Kisan Kathore

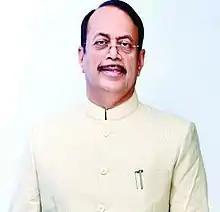

Kisan Shankar Kathore (born 19 September 1955) is politician from Ambernath, Thane, in Maharashtra state of India. He was Sarpanch of Sagaon Group Gram Panchayat (Tal-Ambernath) between 1978 and 1992. He also worked as President of Thane Zilla Parishad from 2002 to 2004. He moved from Nationalist Congress Party to Bharatiya Janata Party in October 2014.